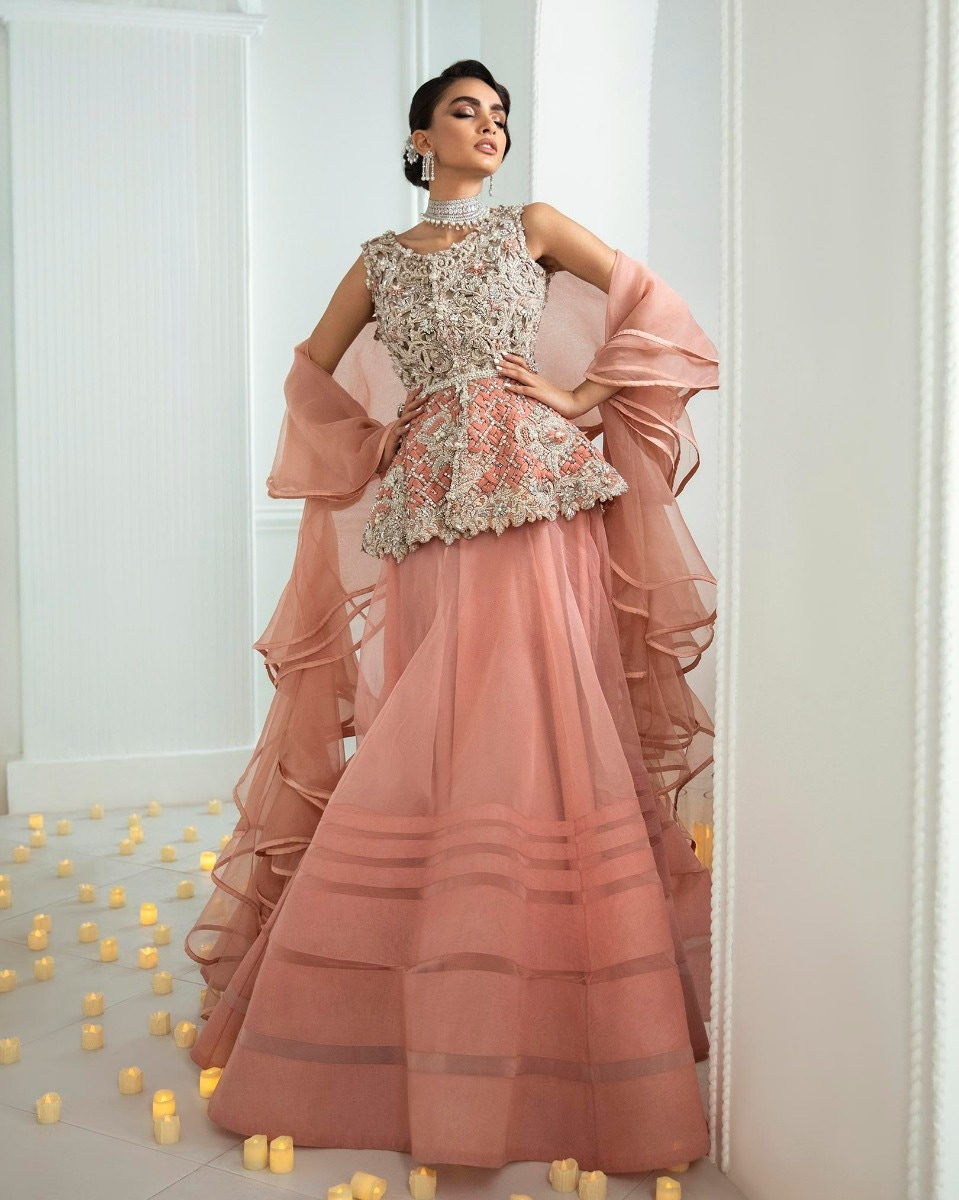
pink gold net lehenga gown